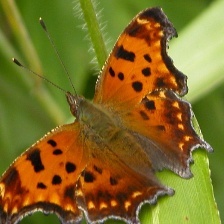
Species: EASTERN COMA
Butterfly family (ImageNet category): admiral